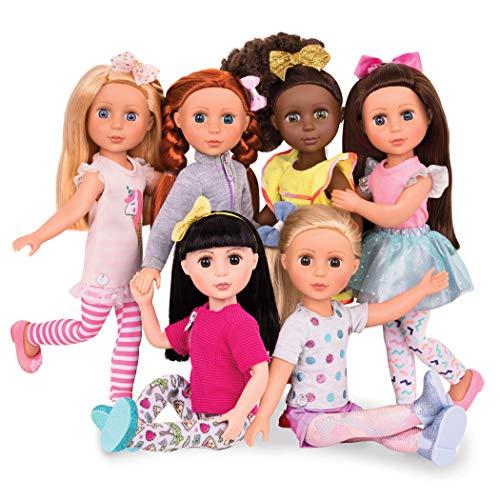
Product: Glitter Girls Dolls by Battat - Nelly 14" Poseable Fashion Doll - Dolls for Girls Age 3 & Up
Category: Toys & Games | Dolls & Accessories | Dolls
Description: Collect them all Discover all of your favorite glitter Girls dolls, outfits, clothes, and accessories including the equestrian collection with 14-inch horses and stable.
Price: $20.95
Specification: ProductDimensions:4.5x3.5x15.5inches|ItemWeight:1pounds|ShippingWeight:1.05pounds(Viewshippingratesandpolicies)|DomesticShipping:ItemcanbeshippedwithinU.S.|InternationalShipping:ThisitemcanbeshippedtoselectcountriesoutsideoftheU.S.LearnMore|ASIN:B07BQBT9S7|Itemmodelnumber:GG51060Z|Manufacturerrecommendedage:36months-8years